Tsurunuma Station

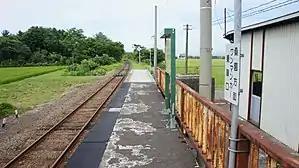
Station platform (August 2017)

was a train station in Urausu, Kabato District, Hokkaidō, Japan.